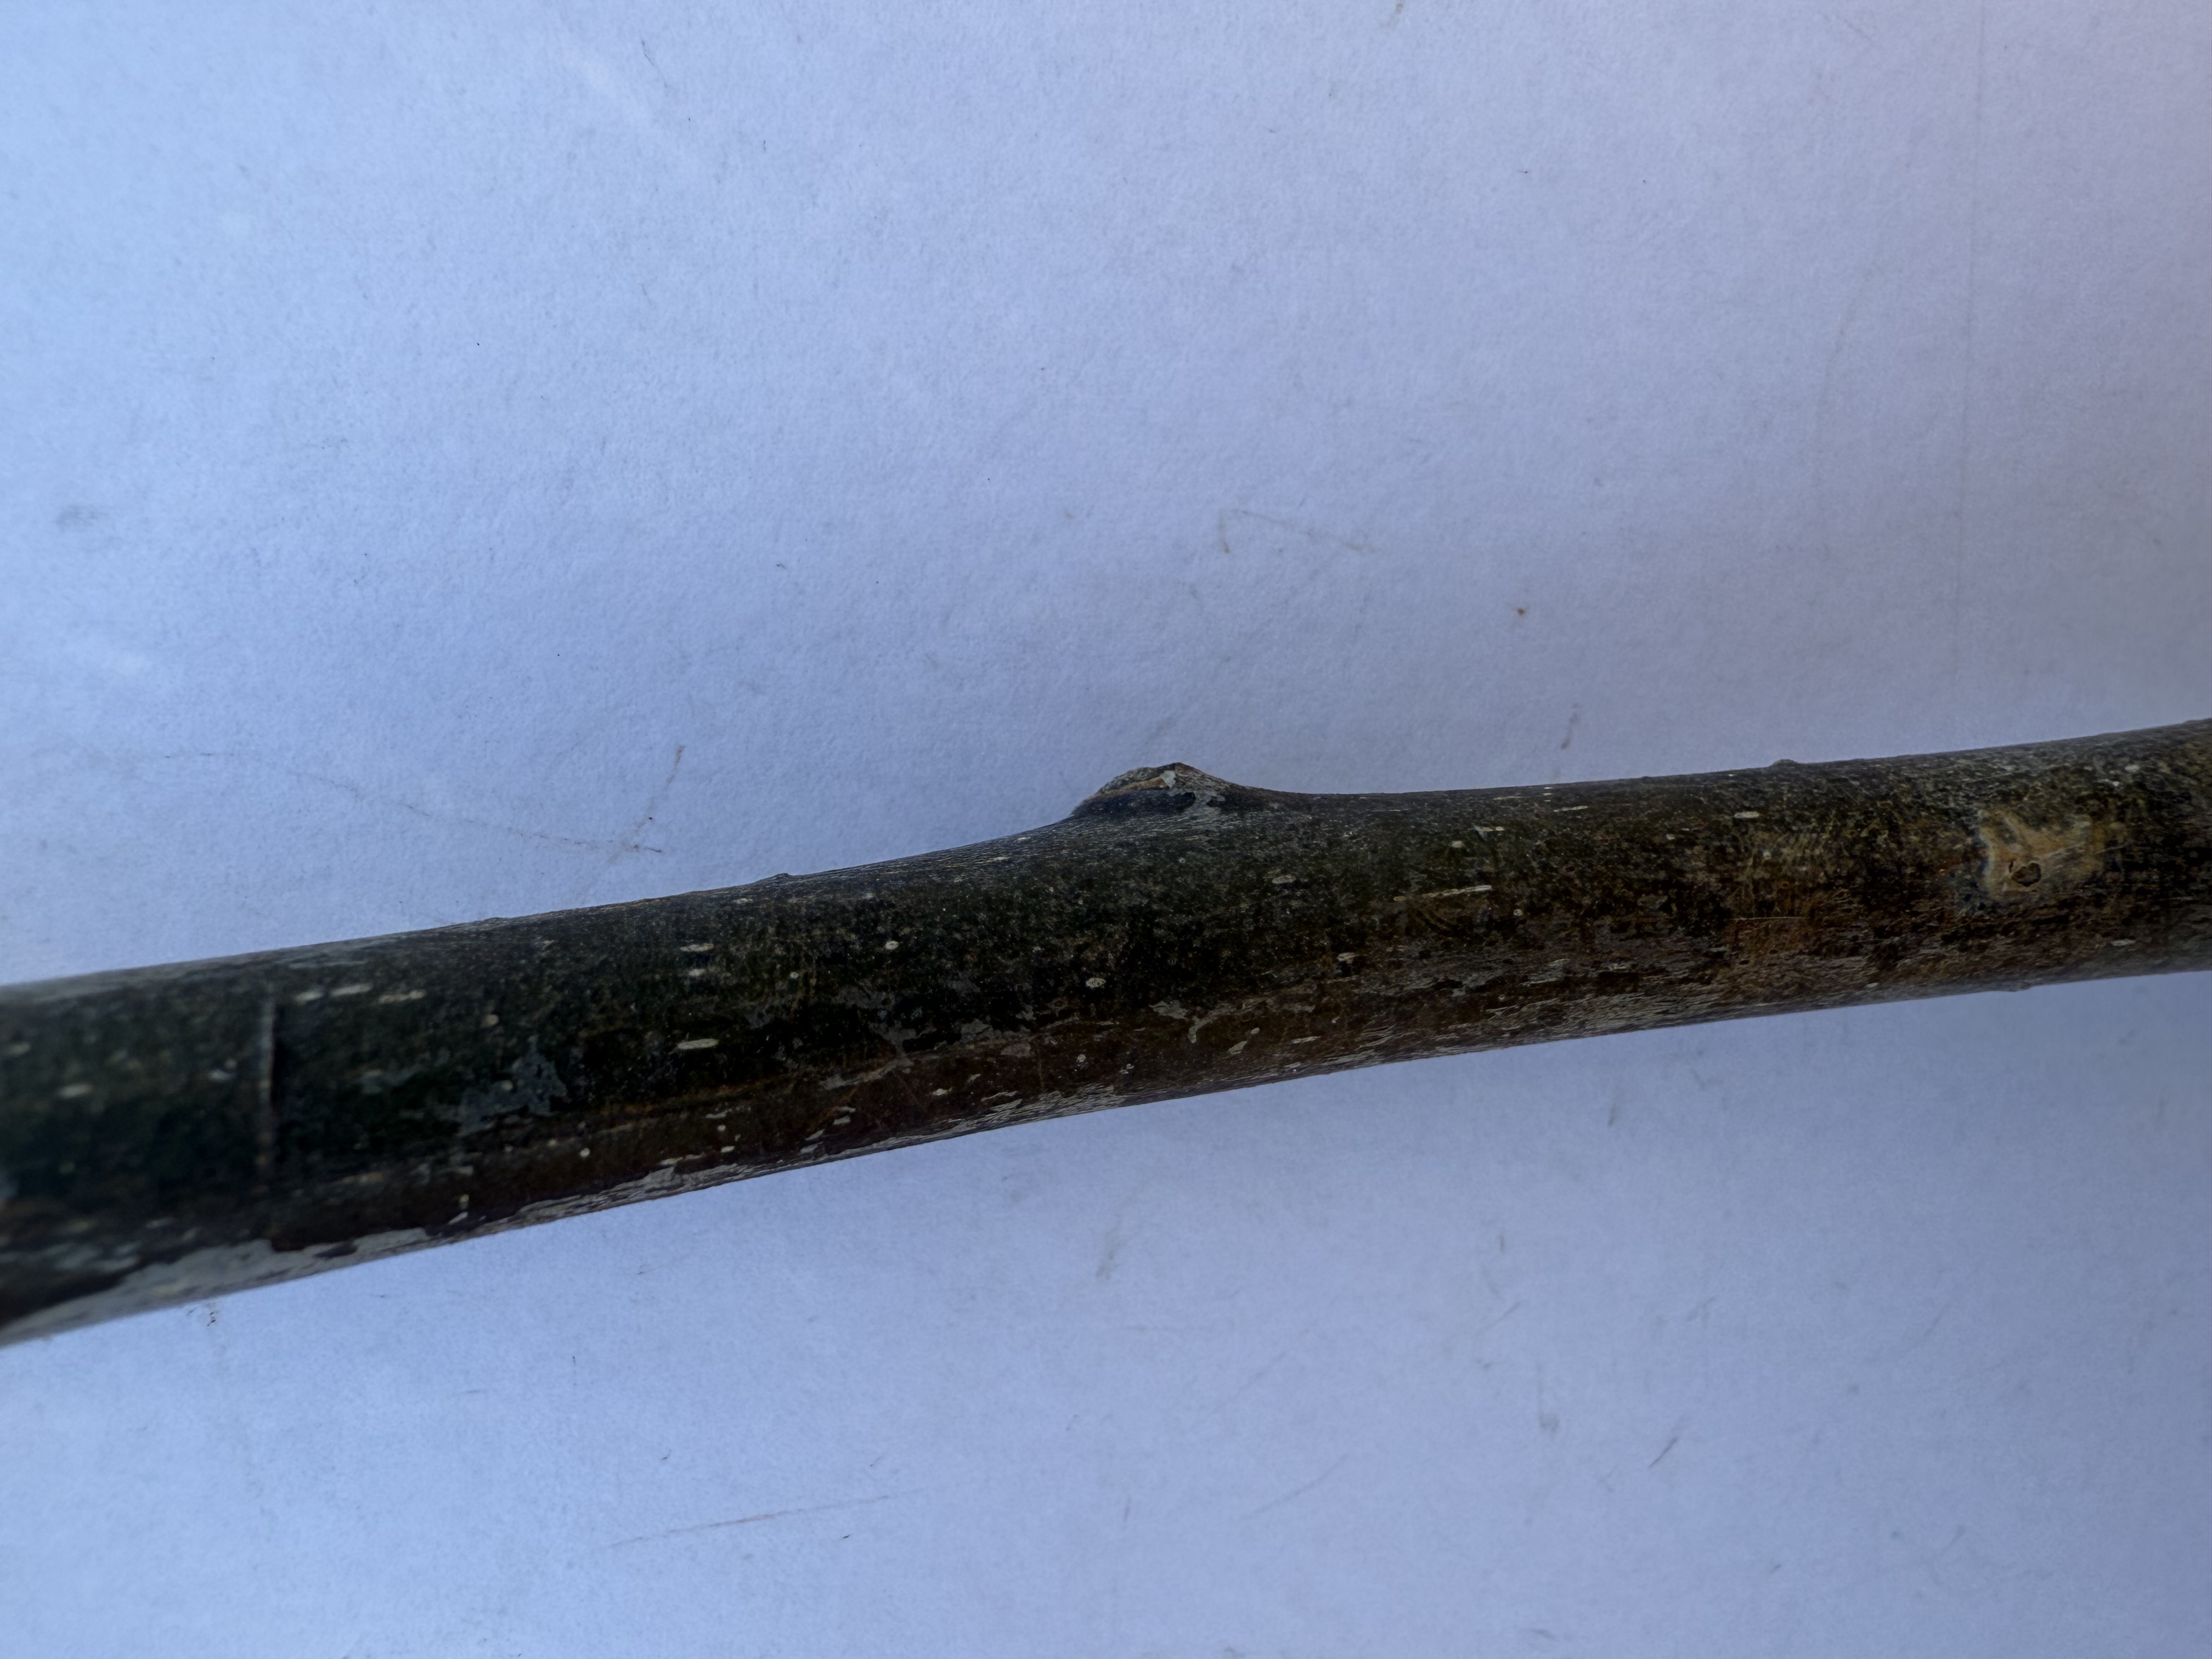
Variety: Bilecik Walnut